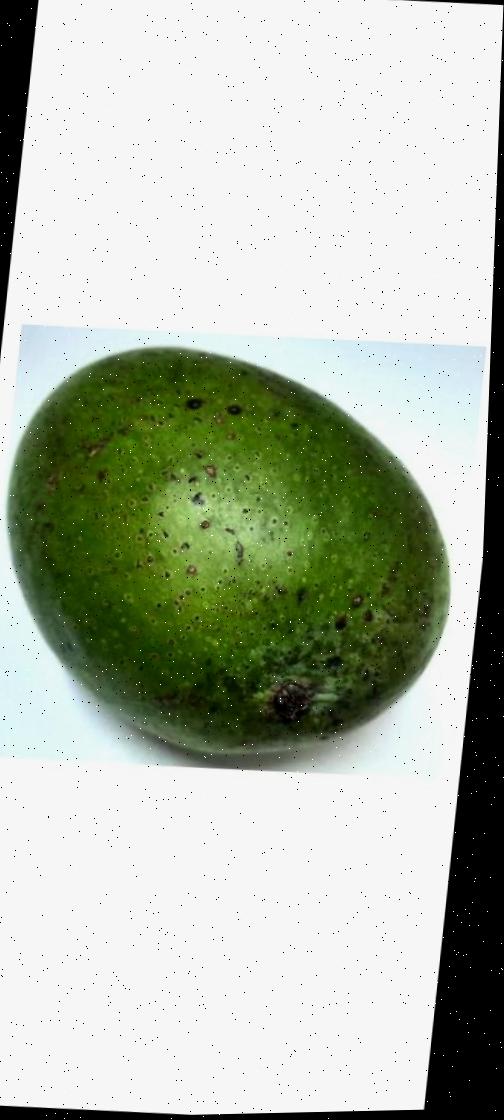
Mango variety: Ashshina Zhinuk